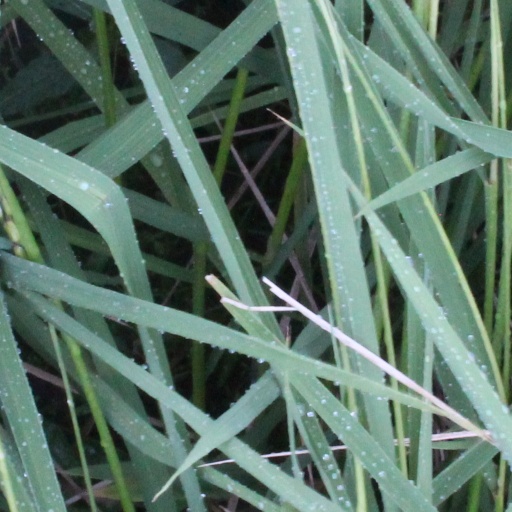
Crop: rice